A9 (Croatia)

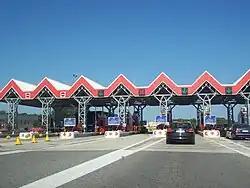
Former Mirna Bridge toll plaza, 2009

The A9 is a tolled motorway and uses a closed toll system based on the Croatian toll categories. The ticket system was introduced all along the Istrian Y system as of June 2011. Tolls charged along the A9 motorway vary depending on the length of route travelled, and ranges from 3.00 kuna (€0.40) to 26.00 kuna (€3.51) for passenger cars and 15.00 kuna (€2.02) to 185.00 kuna (€25.00) for semi-trailer trucks. The toll is payable in either Croatian kuna or euros using major credit cards, debit cards and a number of prepaid toll collection systems. The latter includes various types of smart cards issued by the motorway operator and "ENC", an electronic toll collection (ETC) system which is shared at most motorways in Croatia and provides drivers with discounted toll rates for dedicated lanes at toll plazas.